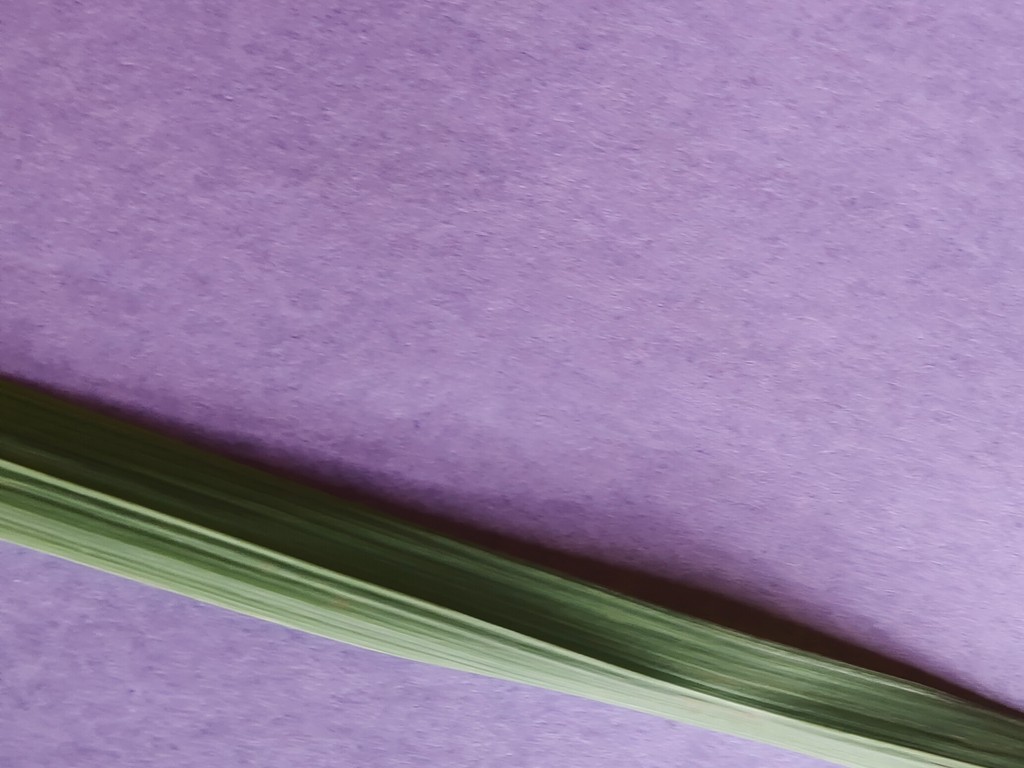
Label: Healthy